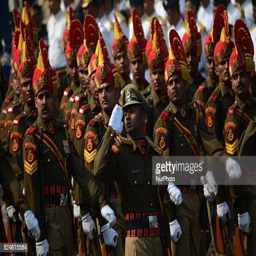
contingent march during the parade